Evelyn Nesbit

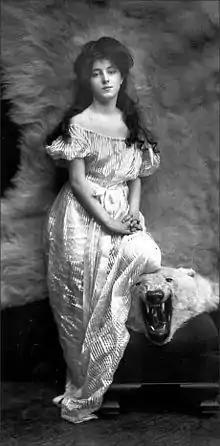
Photograph by Rudolf Eickemeyer Jr., 1901

In June 1900, Mrs. Nesbit, leaving her children in the care of others, relocated to New York City to seek work as a seamstress or clothing designer. However, she did not succeed in this competitive world. In November 1900 she finally sent for her children, although she had no work. The family shared a single back room in a building on 22nd Street in Manhattan.